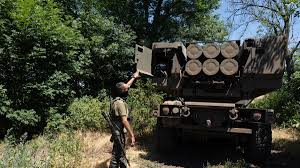
Label: Self Propelled Artillery